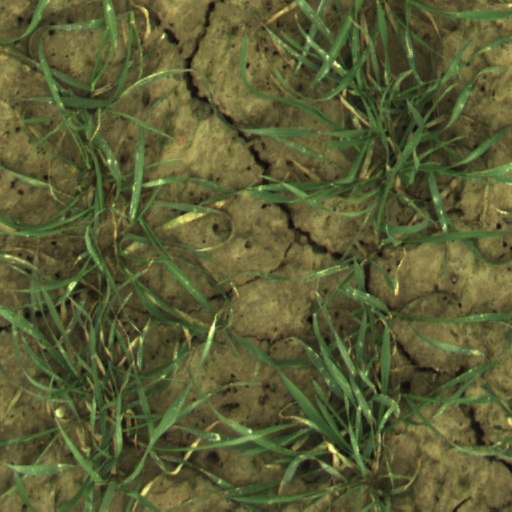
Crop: wheat